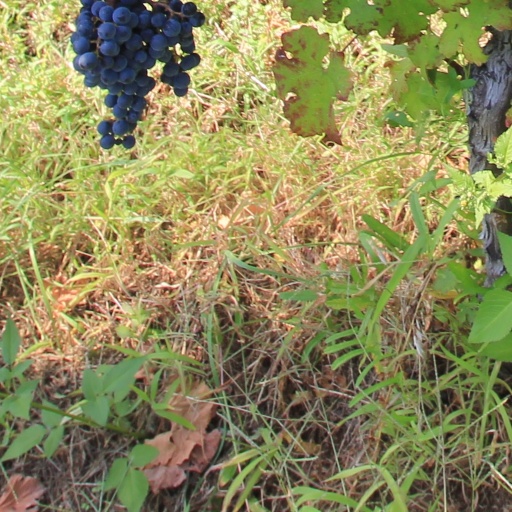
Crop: grape